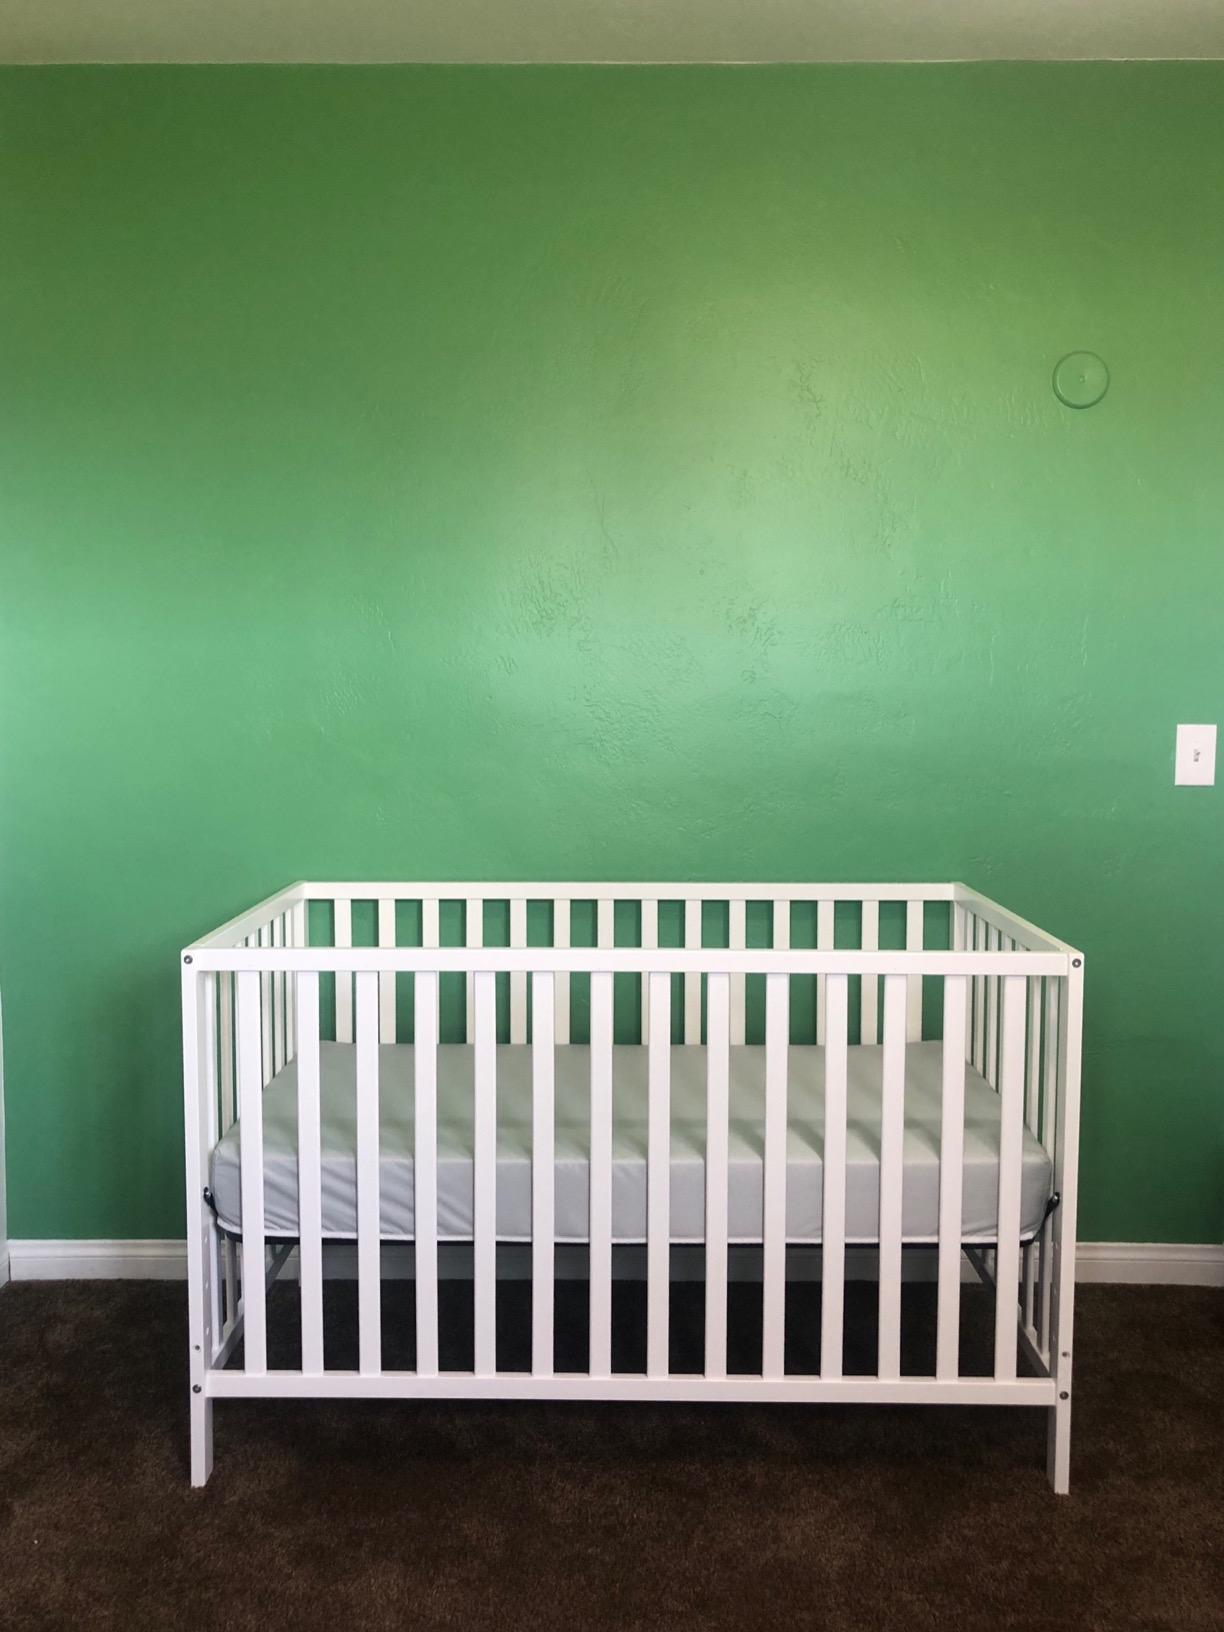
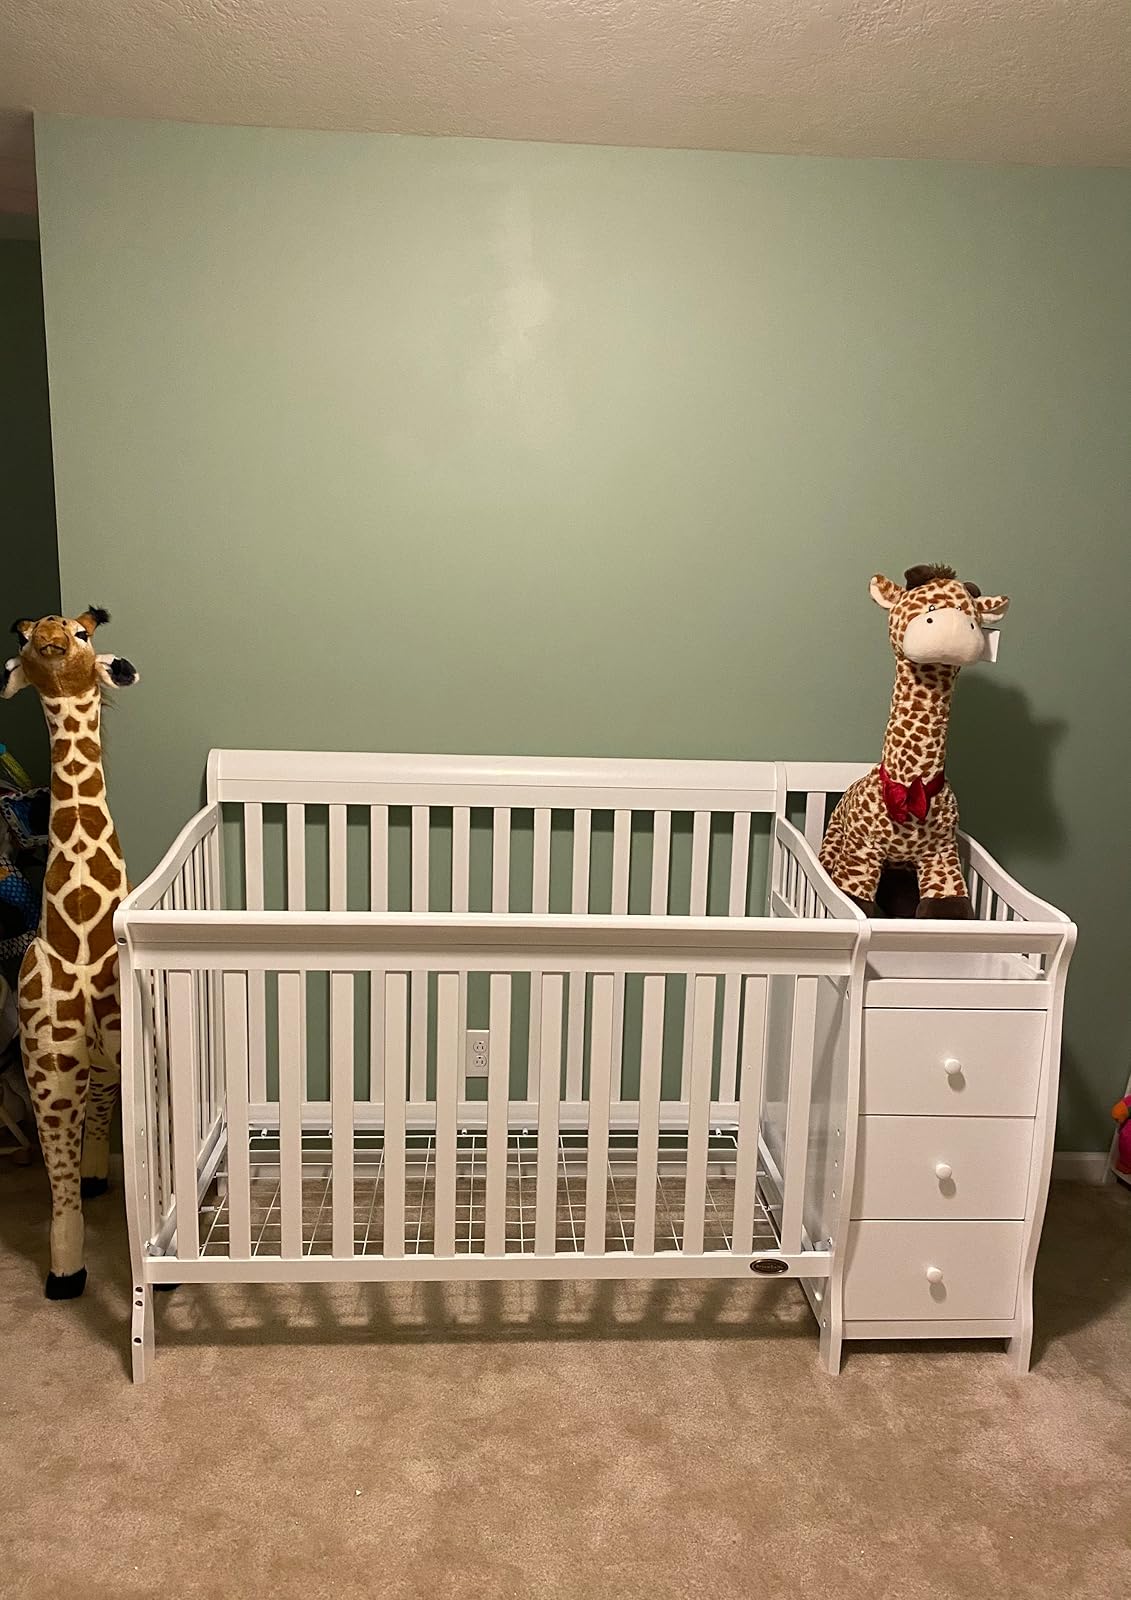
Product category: products_crib
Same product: no